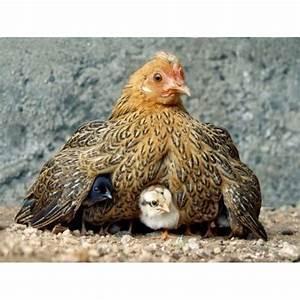
chicken